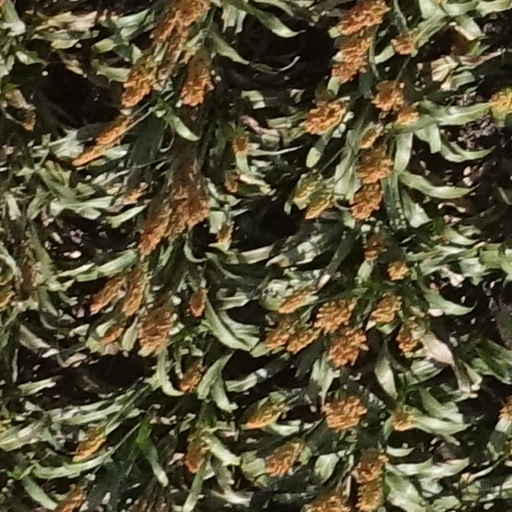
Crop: sorghum